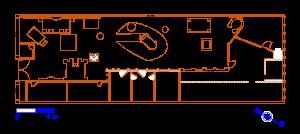
La Maison Bleue est un édifice d'art brut situé à Dives-sur-Mer, en France. Oeuvre d'un maçon d'origine portugaise réalisée de 1957 à 1977, la maison dont le jardin est entièrement gagné par des petits monuments et des mosaïques élaborées à partir de matériaux de récupération est cédée à la commune à l'extrême fin des années 1980 puis très vite inscrite au titre des monuments historiques au début des années 1990.